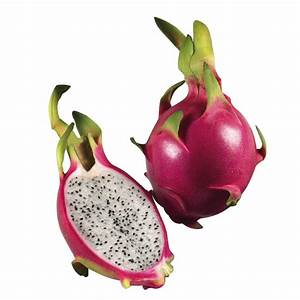
Label: Dragonfruit